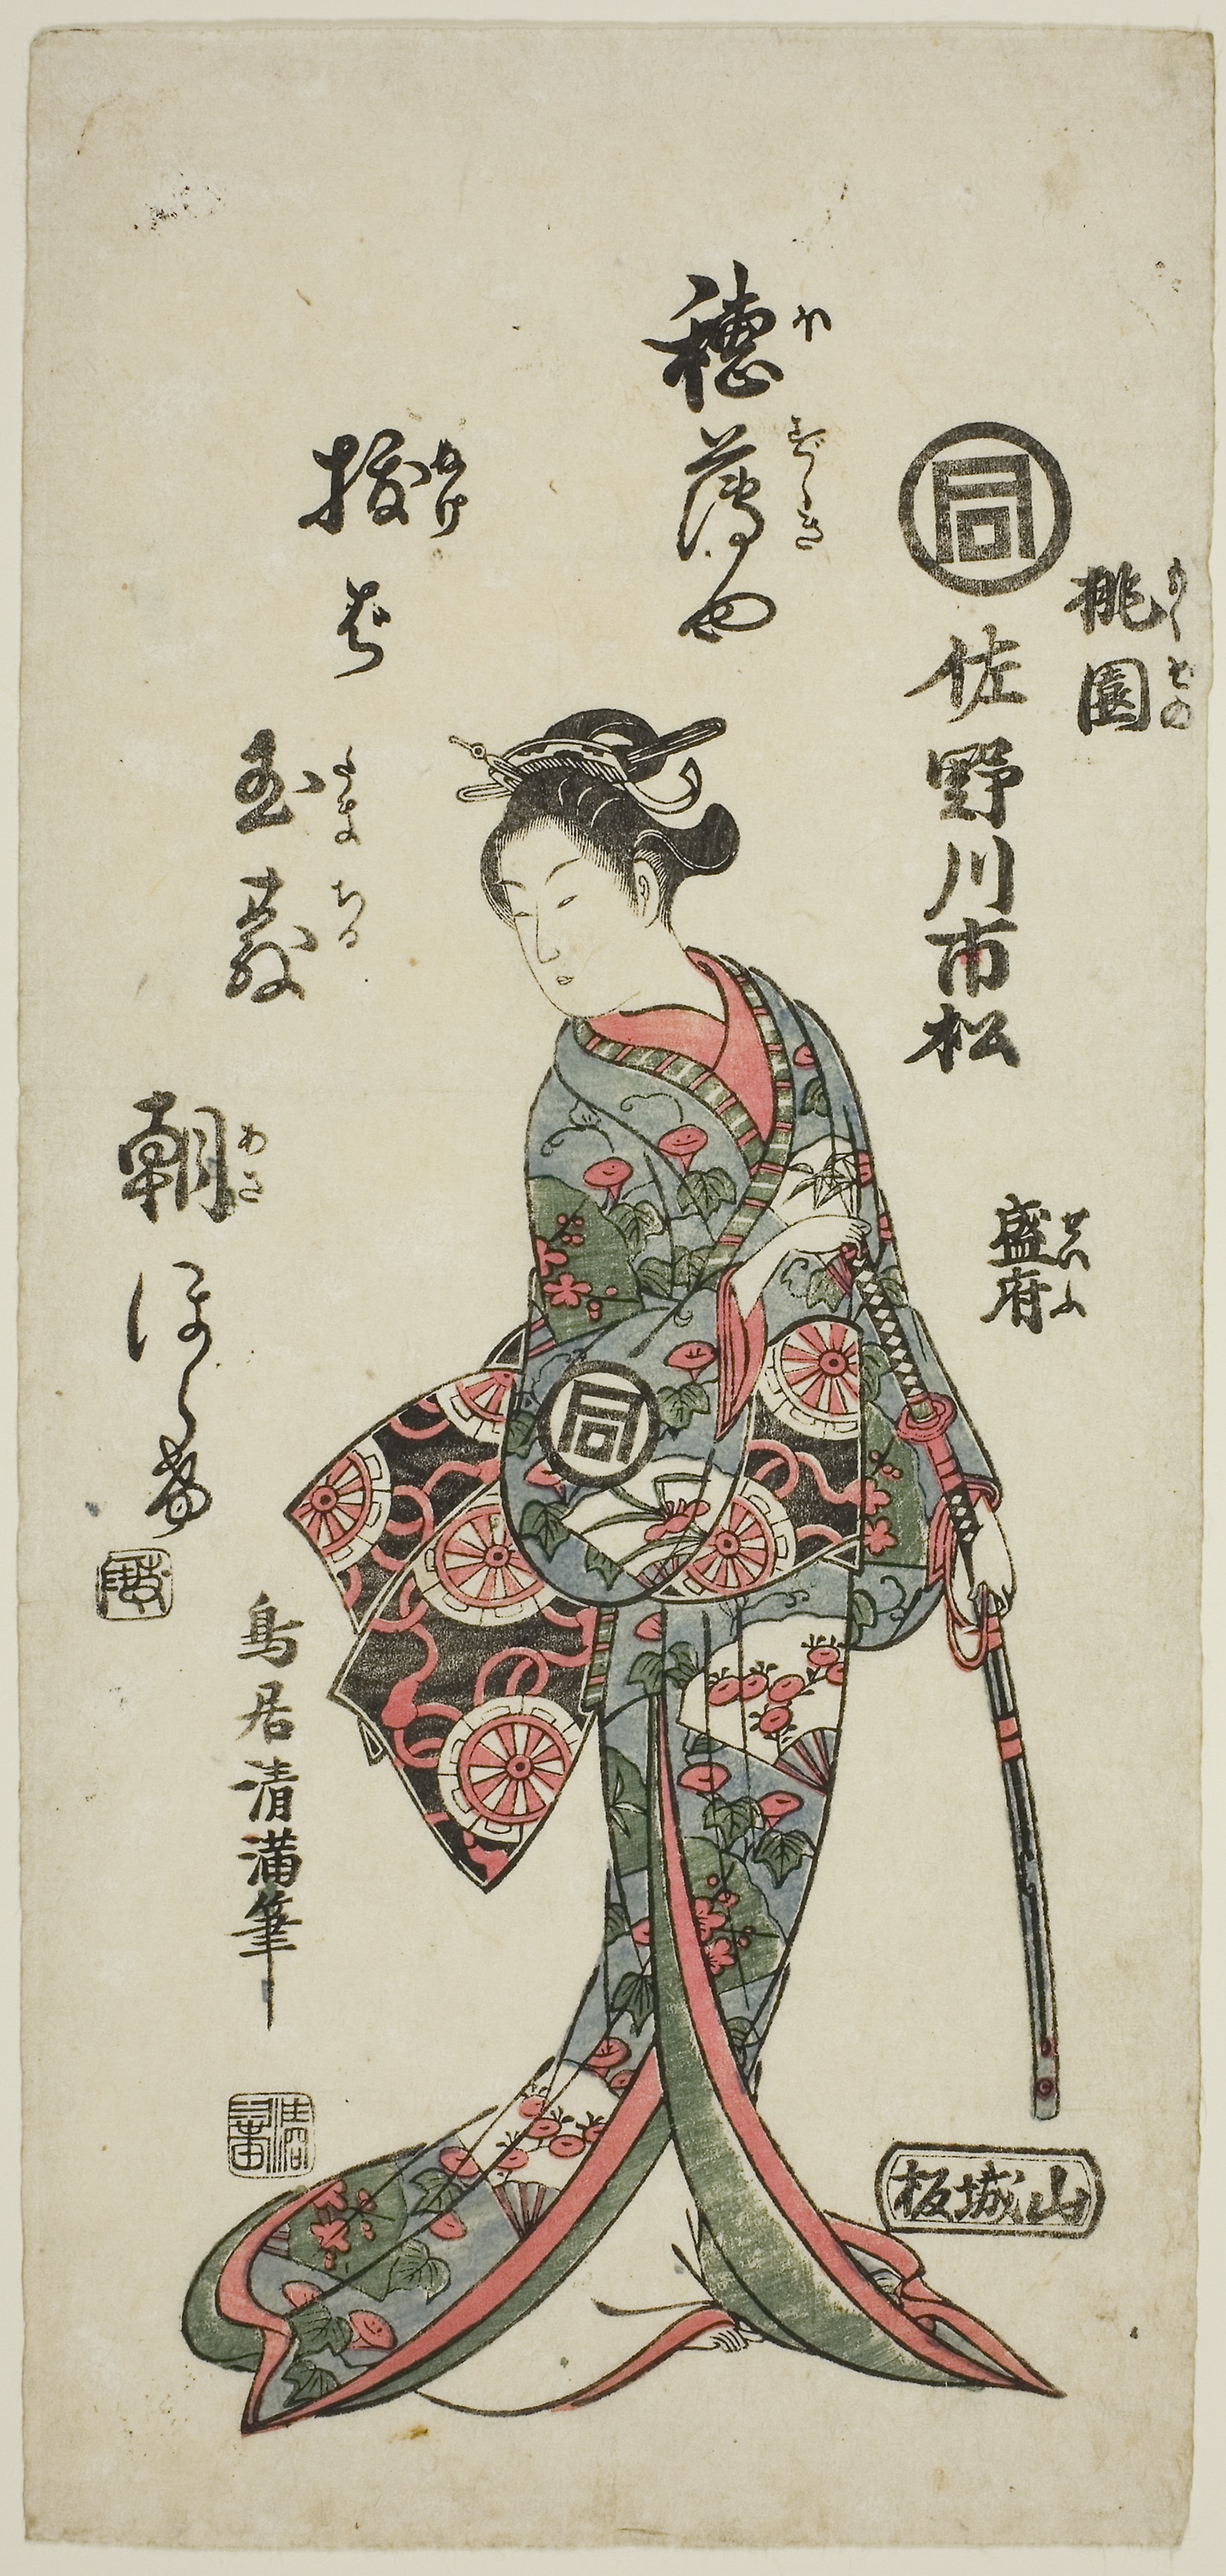
art, pattern